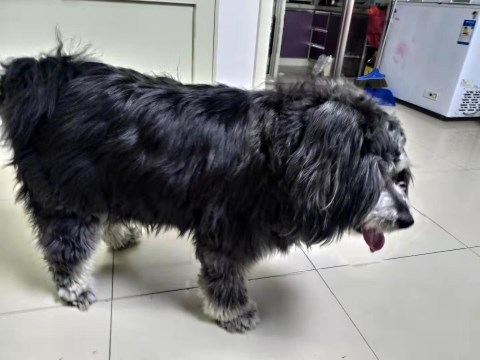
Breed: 257-n000108-Old_English_sheepdog